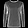
Label: Pullover